Tej Parikh

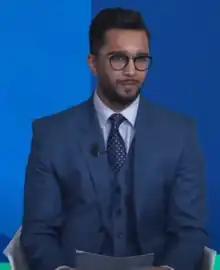
At the World Economic Forum's Growth Summit 2023

Parikh was Chief Economist of the Institute of Directors, a private-sector employer lobbyist, from 2017 to 2021. Between 2015 and 2016 he worked as a journalist for "The Cambodia Daily" in Phnom Penh. He is currently Director of Economics at American credit ratings agency Fitch Ratings.